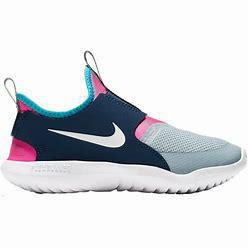
Brand: Nike
Model: Flex Runner 2